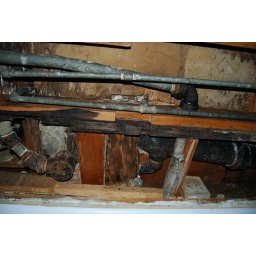
just below the bathtub in the second floor bathroom